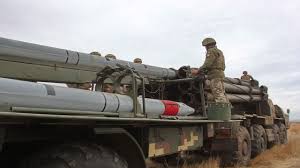
Label: Self Propelled Artillery